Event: Nepal Earthquake
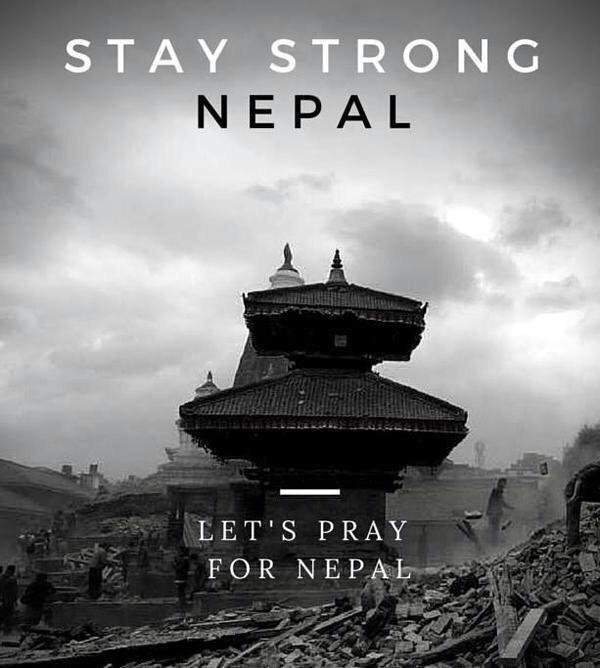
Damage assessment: no_damage